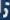
Number: 5